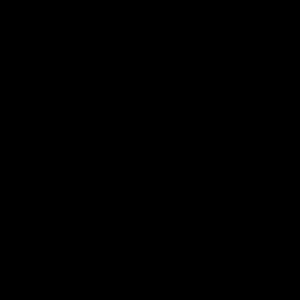
Deux angles sont dits angles complémentaires lorsque leur somme fait 90 degrés.